Global Internet usage

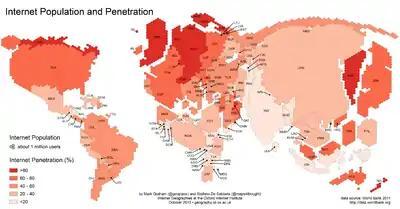
This map illustrates the total number of Internet users in a country as well as the percentage of the population that had Internet access in 2011.

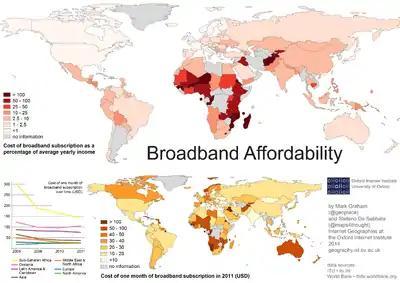
This map presents an overview of broadband affordability, as the relationship between average yearly income per capita and the cost of a broadband subscription (data referring to 2011).

The Internet Systems Consortium provides account for the number of the worldwide number of IPv4 hosts (see below). In 2019 this internet domain survey was discontinued as it does not account of IPv6 hosts, and therefore might be misleading.